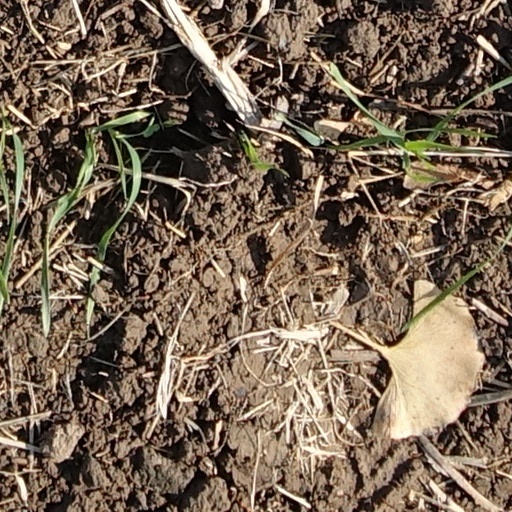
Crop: wheat